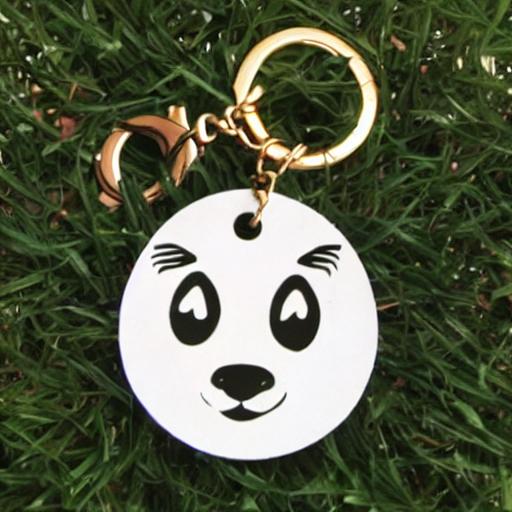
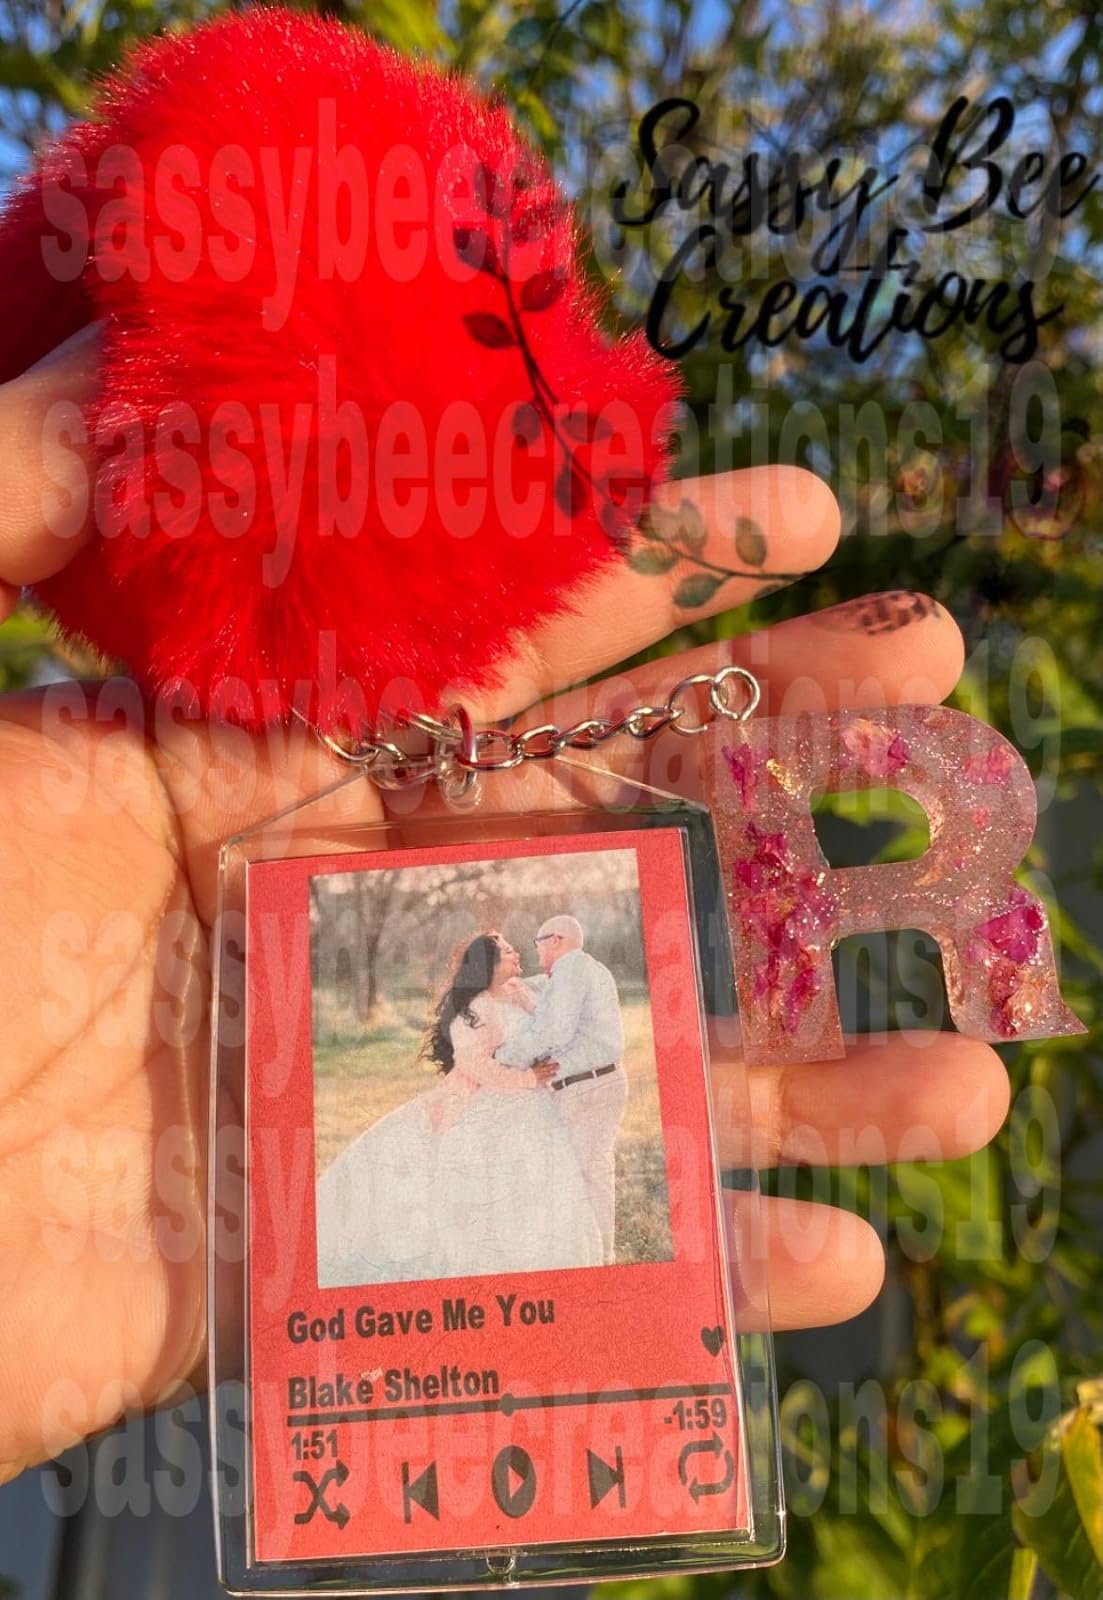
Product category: accessories_keychain
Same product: no